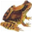
Label: frog